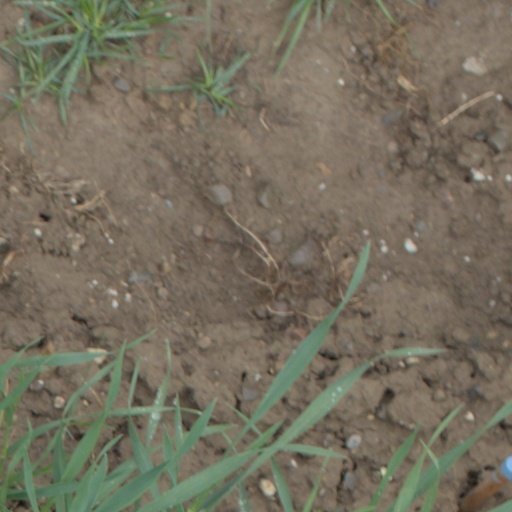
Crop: wheat